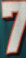
Number: 7